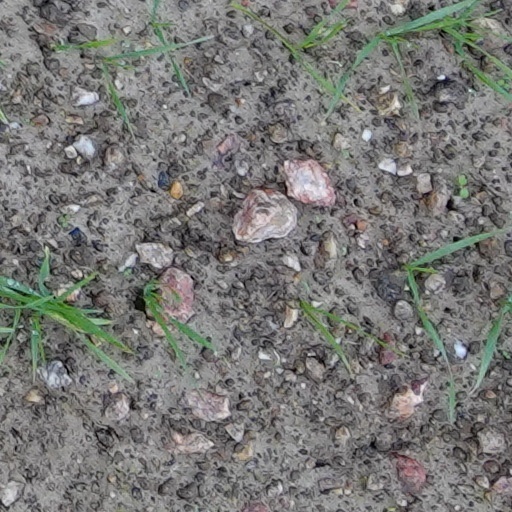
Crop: wheat